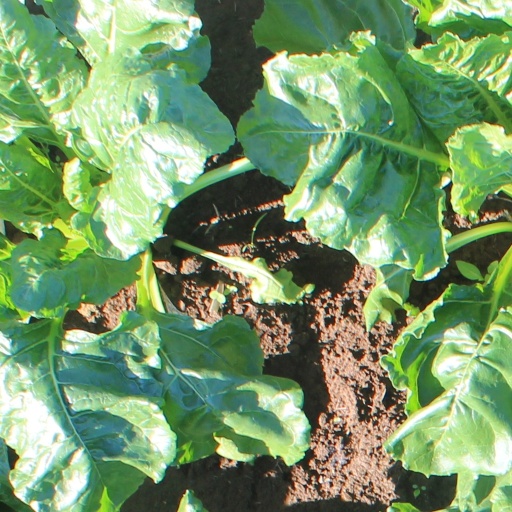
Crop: sugar beet